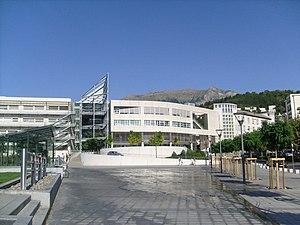
Centre hospitalier, Gap( Hautes-Alpes).